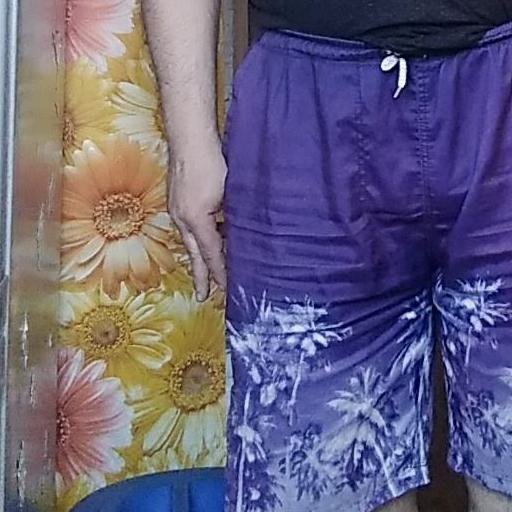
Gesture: no_gesture